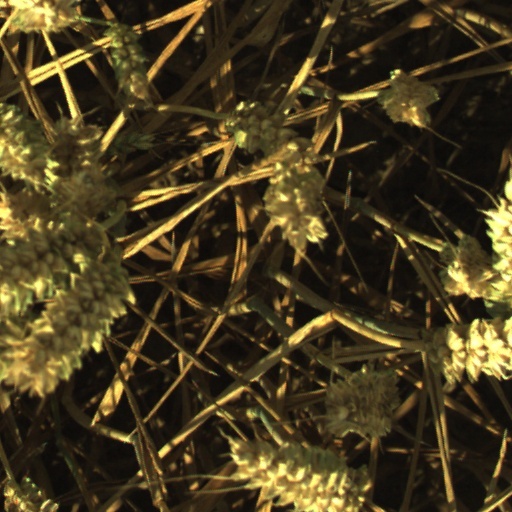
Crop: wheat